John R. Freuler

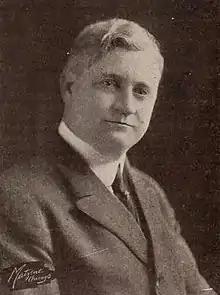

John Rudolph Freuler (November 17, 18721958) was an American businessman in the film industry who owned theaters, film exchanges, and film studios. He signed Charlie Chaplin to a lucrative contract at Mutual Film. Later in his career he owned Monarch Films studio. The Chicago History Museum has a collection of his papers.